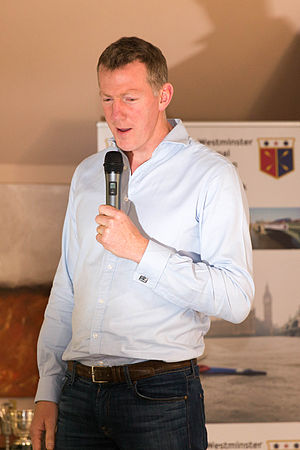
Ben Hunt-Davis
"Benedict ""Ben"" Hunt-Davis er en engelsk tidligere roer og olympisk guldvinder.